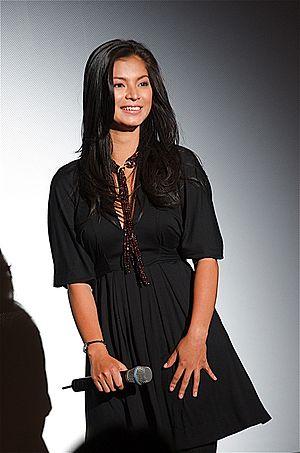
Angel Locsin, de son vrai nom Angelica Colmenares, est une actrice et modèle philippine née le 23 avril 1985 dans la province de Bulacain.